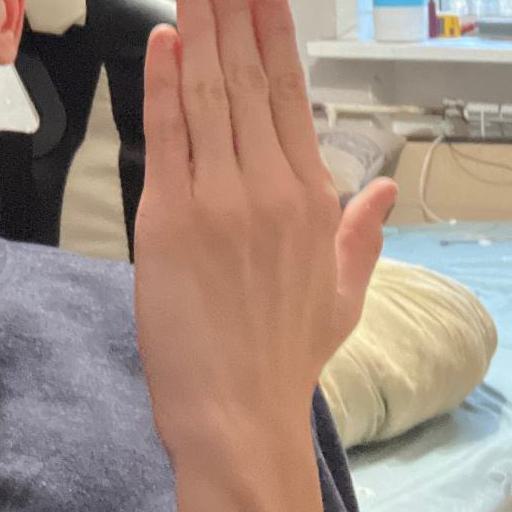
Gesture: stop_inverted